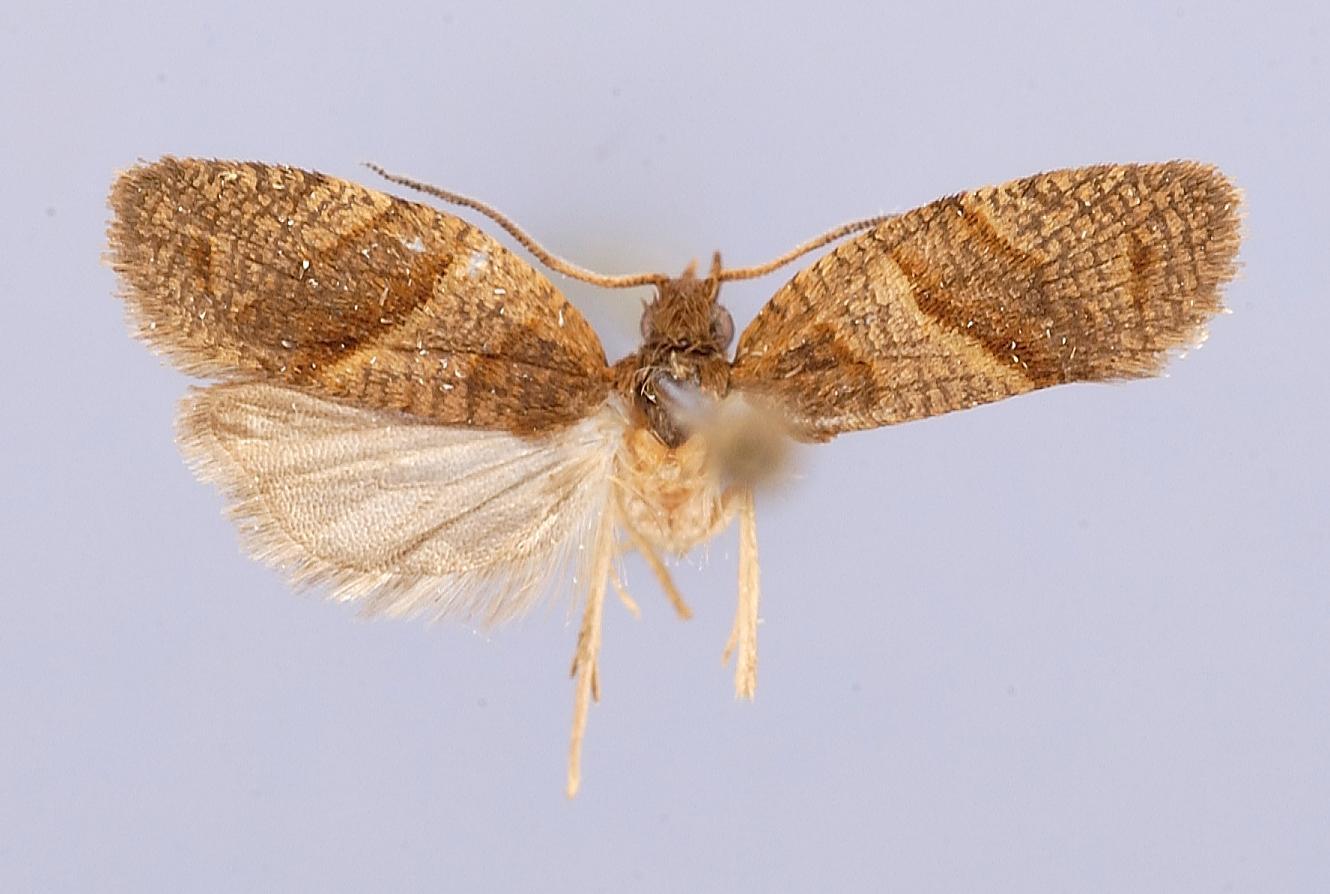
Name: Dichelopa zona
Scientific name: Dichelopa zona Clarke, 1986
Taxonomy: Animalia, Arthropoda, Insecta, Lepidoptera, Tortricidae
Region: J. Clarke
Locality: Nuku Hiva, Tapuaooa, Marquesas Islands, French Polynesia, France
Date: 30 Jan 1968